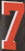
Number: 7